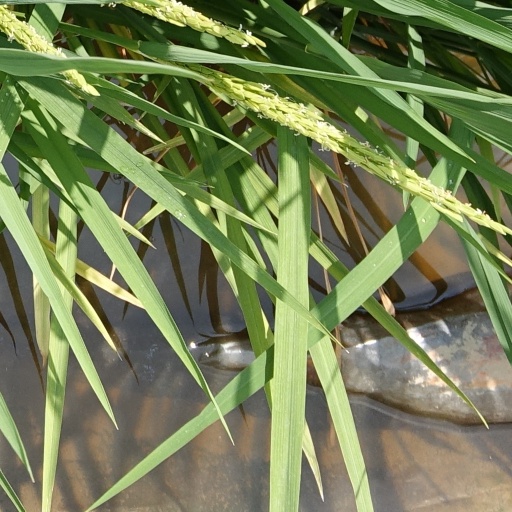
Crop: rice